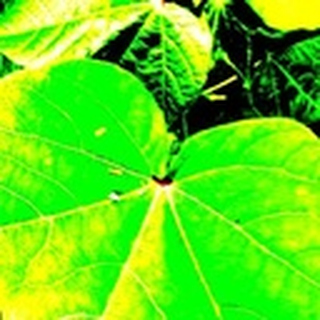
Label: healthy_cotton